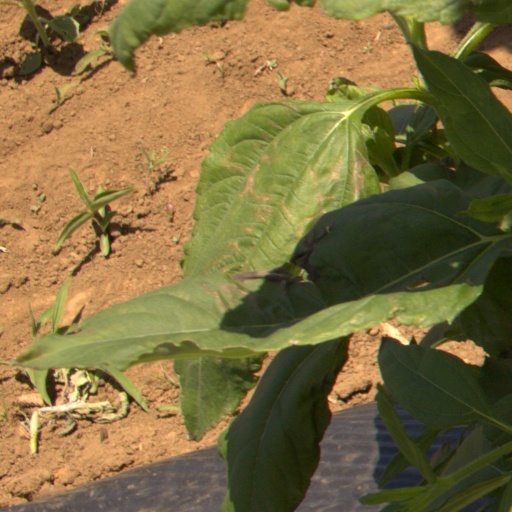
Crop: Jerusalem artichoke